Rewalsar, India

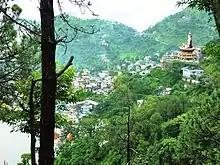
Guru Rinpoche overlooking Rewalsar

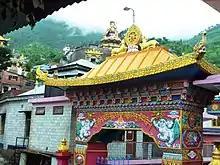
Entrance to Gompa and massive statue of Guru Rinpoche on hill behind. Rewalsar

Rewalsar or Tso Pema in Tibetan is a small town and a pilgrimage place in a nagar panchayat in Mandi district in India. It is located in the state of Himachal Pradesh. The local name for Rewalsar is Tri Sangam. Rewalsar Lake is a tourist spot in the area.